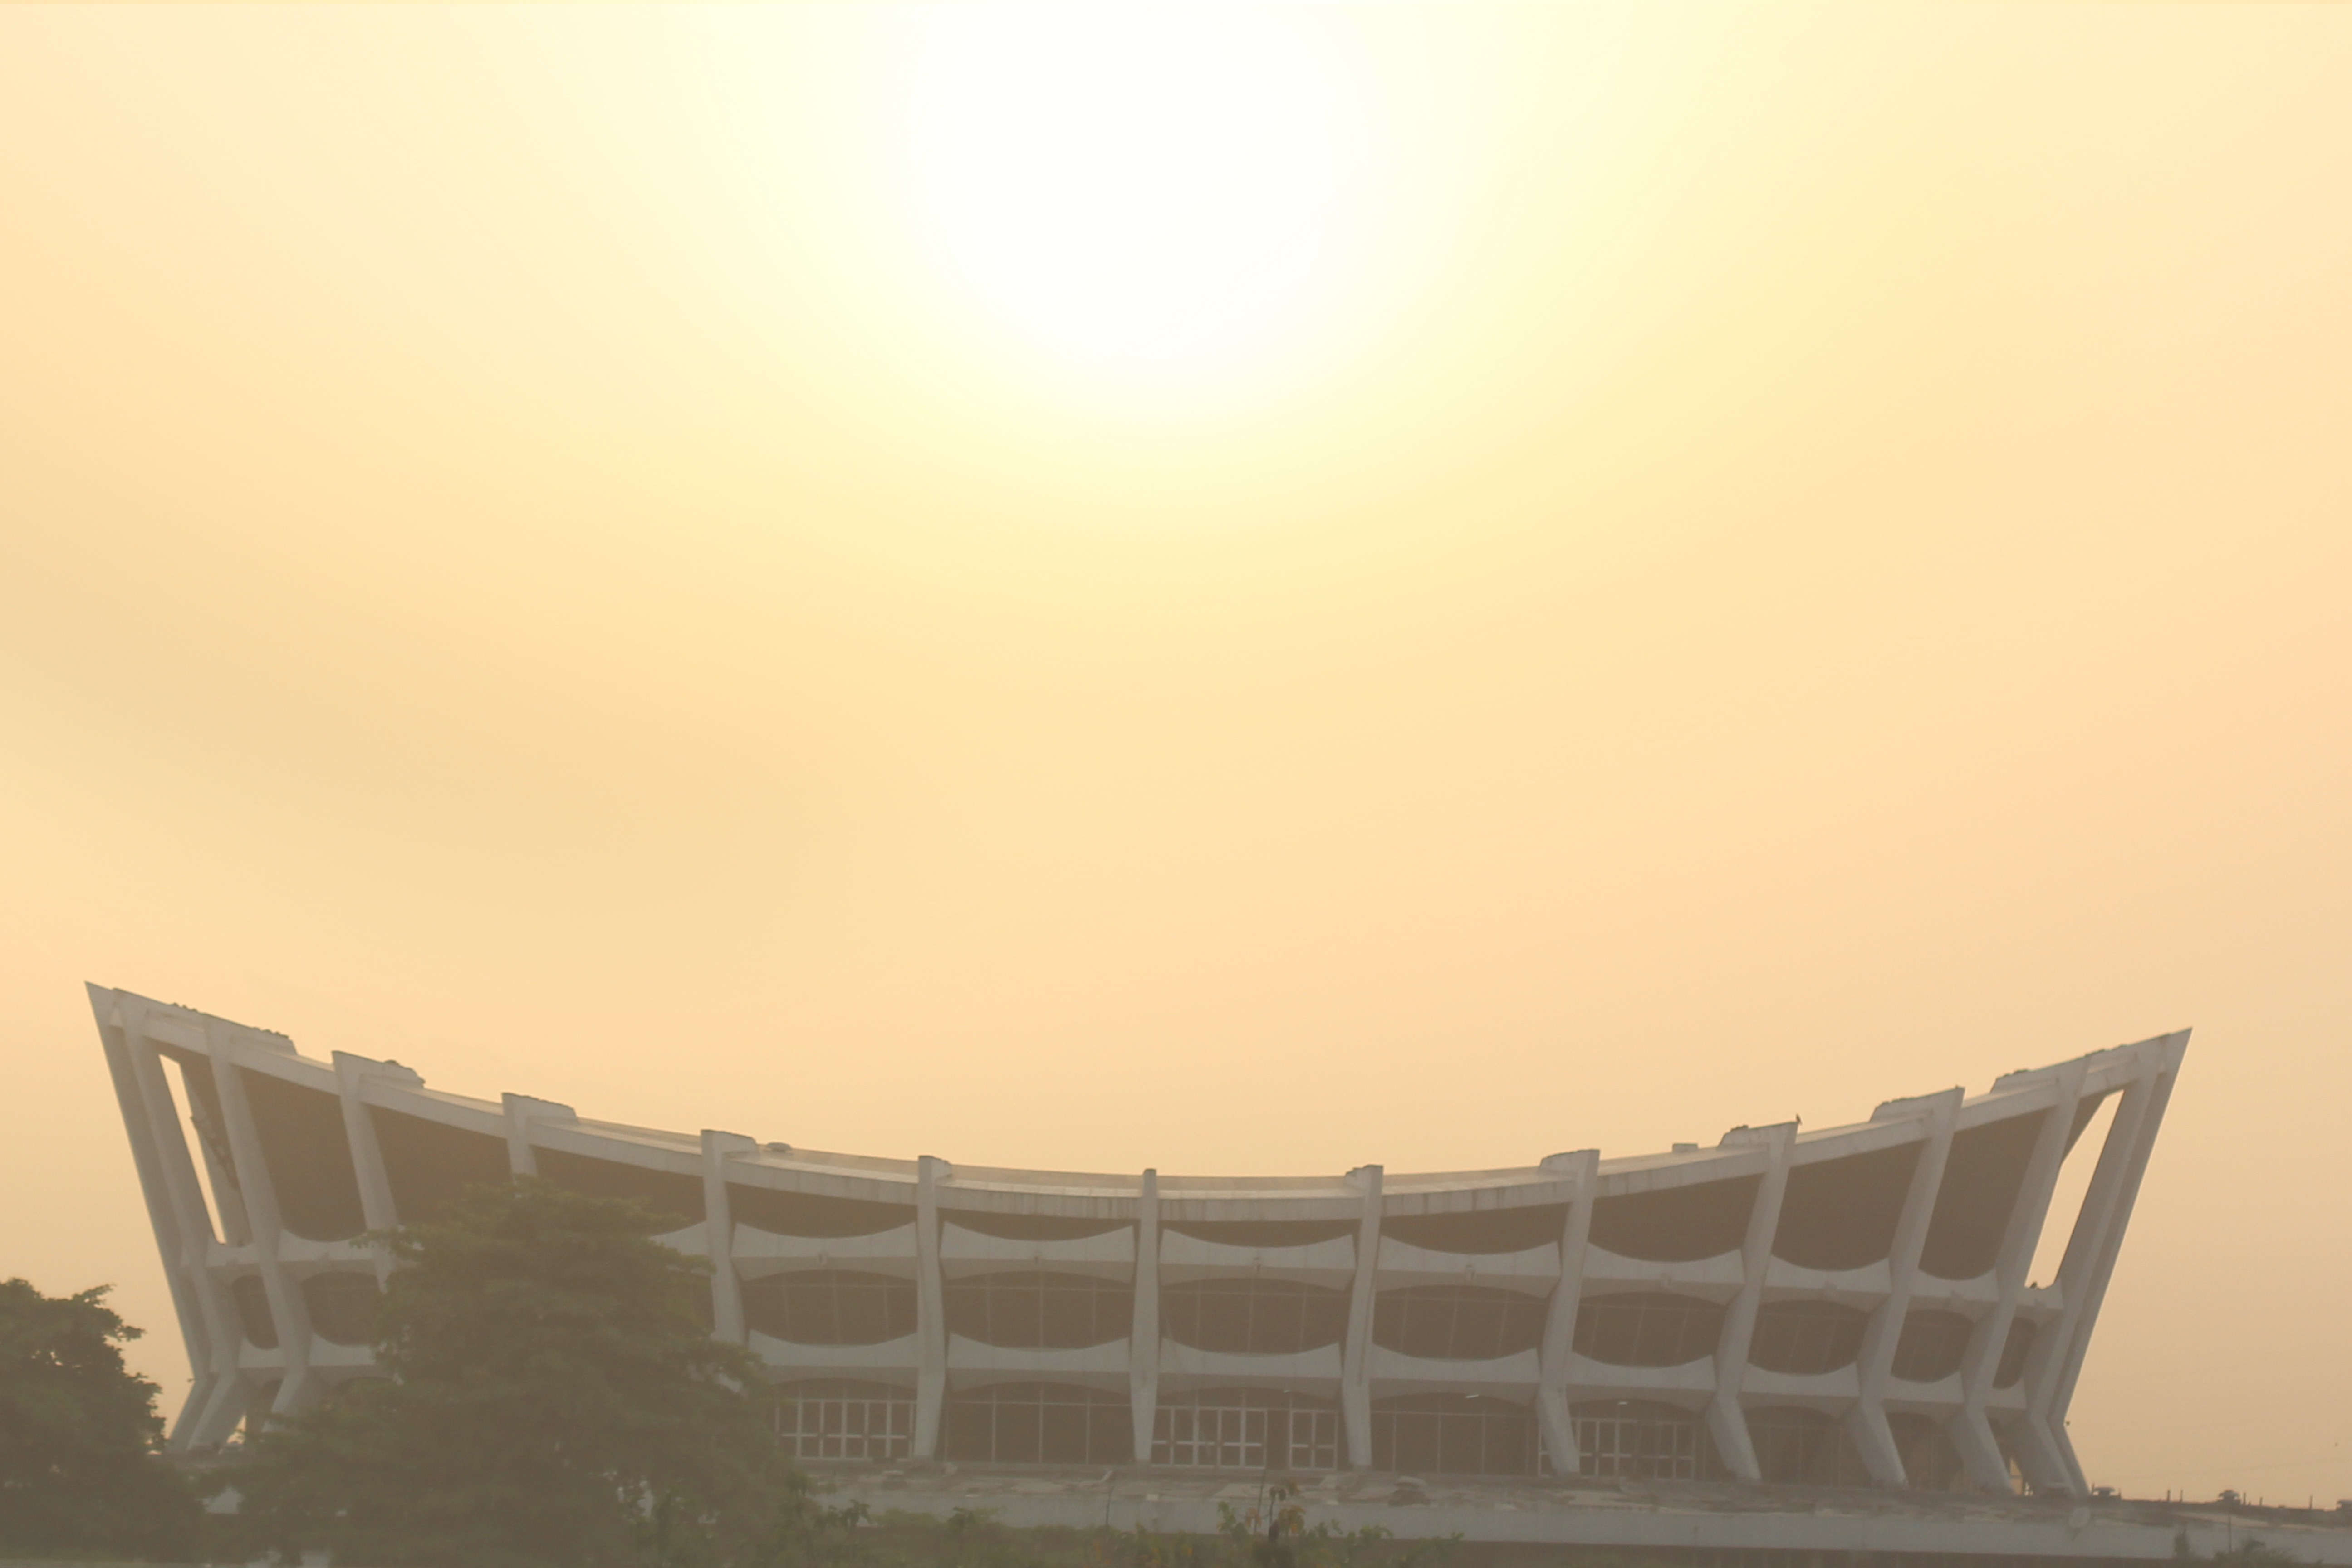
horizon, light, structure, sky, fog, sunlight, morning, wall, stadium, shape, atmospheric phenomenon, atmosphere of earth